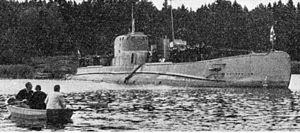
L'ORP Sęp est un sous-marin polonais de classe Orzeł qui participe aux débuts de la Seconde Guerre mondiale.